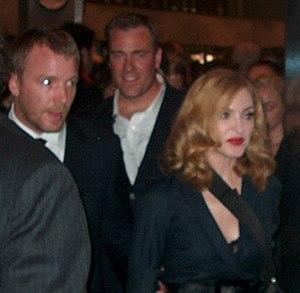
L'artiste américaine Madonna a entamé sa carrière d'actrice dès 1979, avant même d'avoir enregistré son premier 45 tours, en jouant dans le film underground A Certain Sacrifice, qu'elle a tourné entre 1979 et 1981 lors de son arrivée à New York. Toutefois, c'est en 1985 que sa carrière d'actrice débute vraiment grâce au film Recherche Susan désespérément. Les critiques positives pour ses débuts dans ce qui est son premier film commercial la poussent à participer à plusieurs films, dont les films à succès Dick Tracy, Une équipe hors du commun et Evita, pour lequel elle reçoit un Golden Globe de la meilleure actrice en 1997.